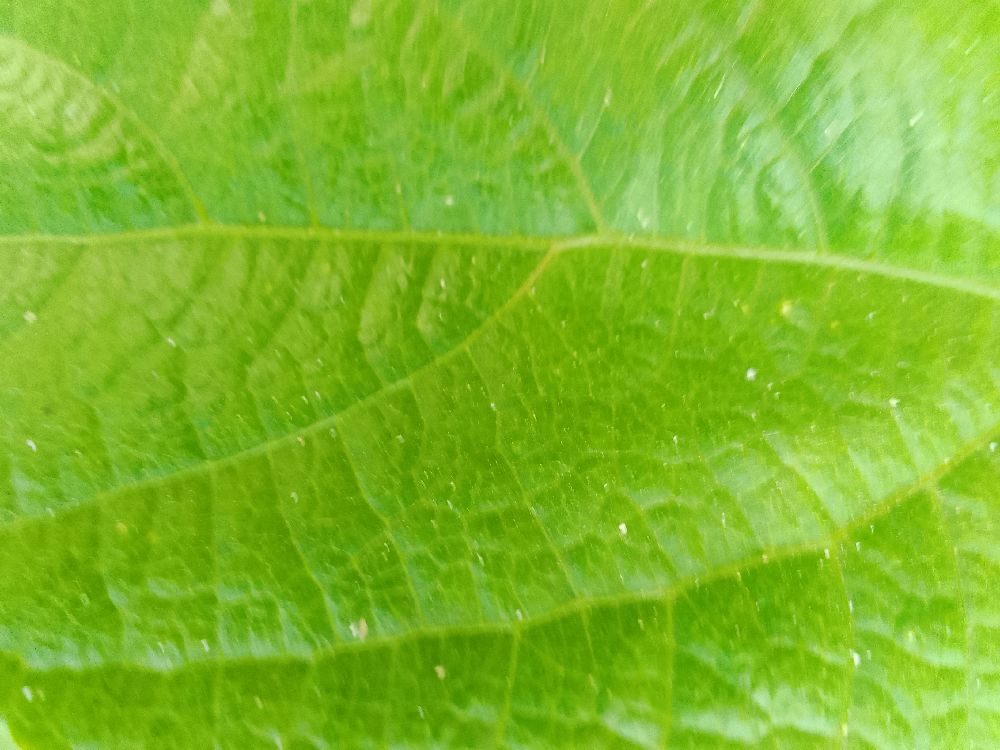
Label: healthy